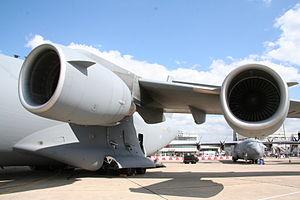
Boeing C-17 Globemaster III - Salon du Bourget 2009
Le Pratt & Whitney PW2000, également connu sous la désignation militaire F117, est une série de turboréacteurs à double flux à haut taux de dilution, d'une poussée de 165 à 190 kN. Construits par Pratt & Whitney, ils sont conçus pour le Boeing 757, sur lequel ils sont en concurrence avec le Rolls-Royce RB211.